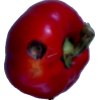
Label: red_pepper